Philadelphia Phillies all-time roster (S)

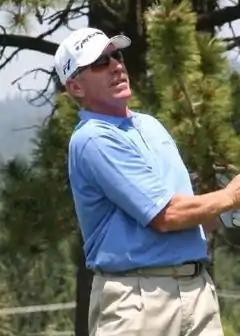
A mustachioed man wearing a white baseball cap and light-blue polo shirt looking to the right of the image

The Philadelphia Phillies are a Major League Baseball team based in Philadelphia, Pennsylvania. They are a member of the Eastern Division of Major League Baseball's National League. The team has played officially under two names since beginning play in 1883: the current moniker, as well as the "Quakers", which was used in conjunction with "Phillies" during the team's early history. The team was also known unofficially as the "Blue Jays" during the World War II era. Since the franchise's inception, players have made an appearance in a competitive game for the team, whether as an offensive player (batting and baserunning) or a defensive player (fielding, pitching, or both).